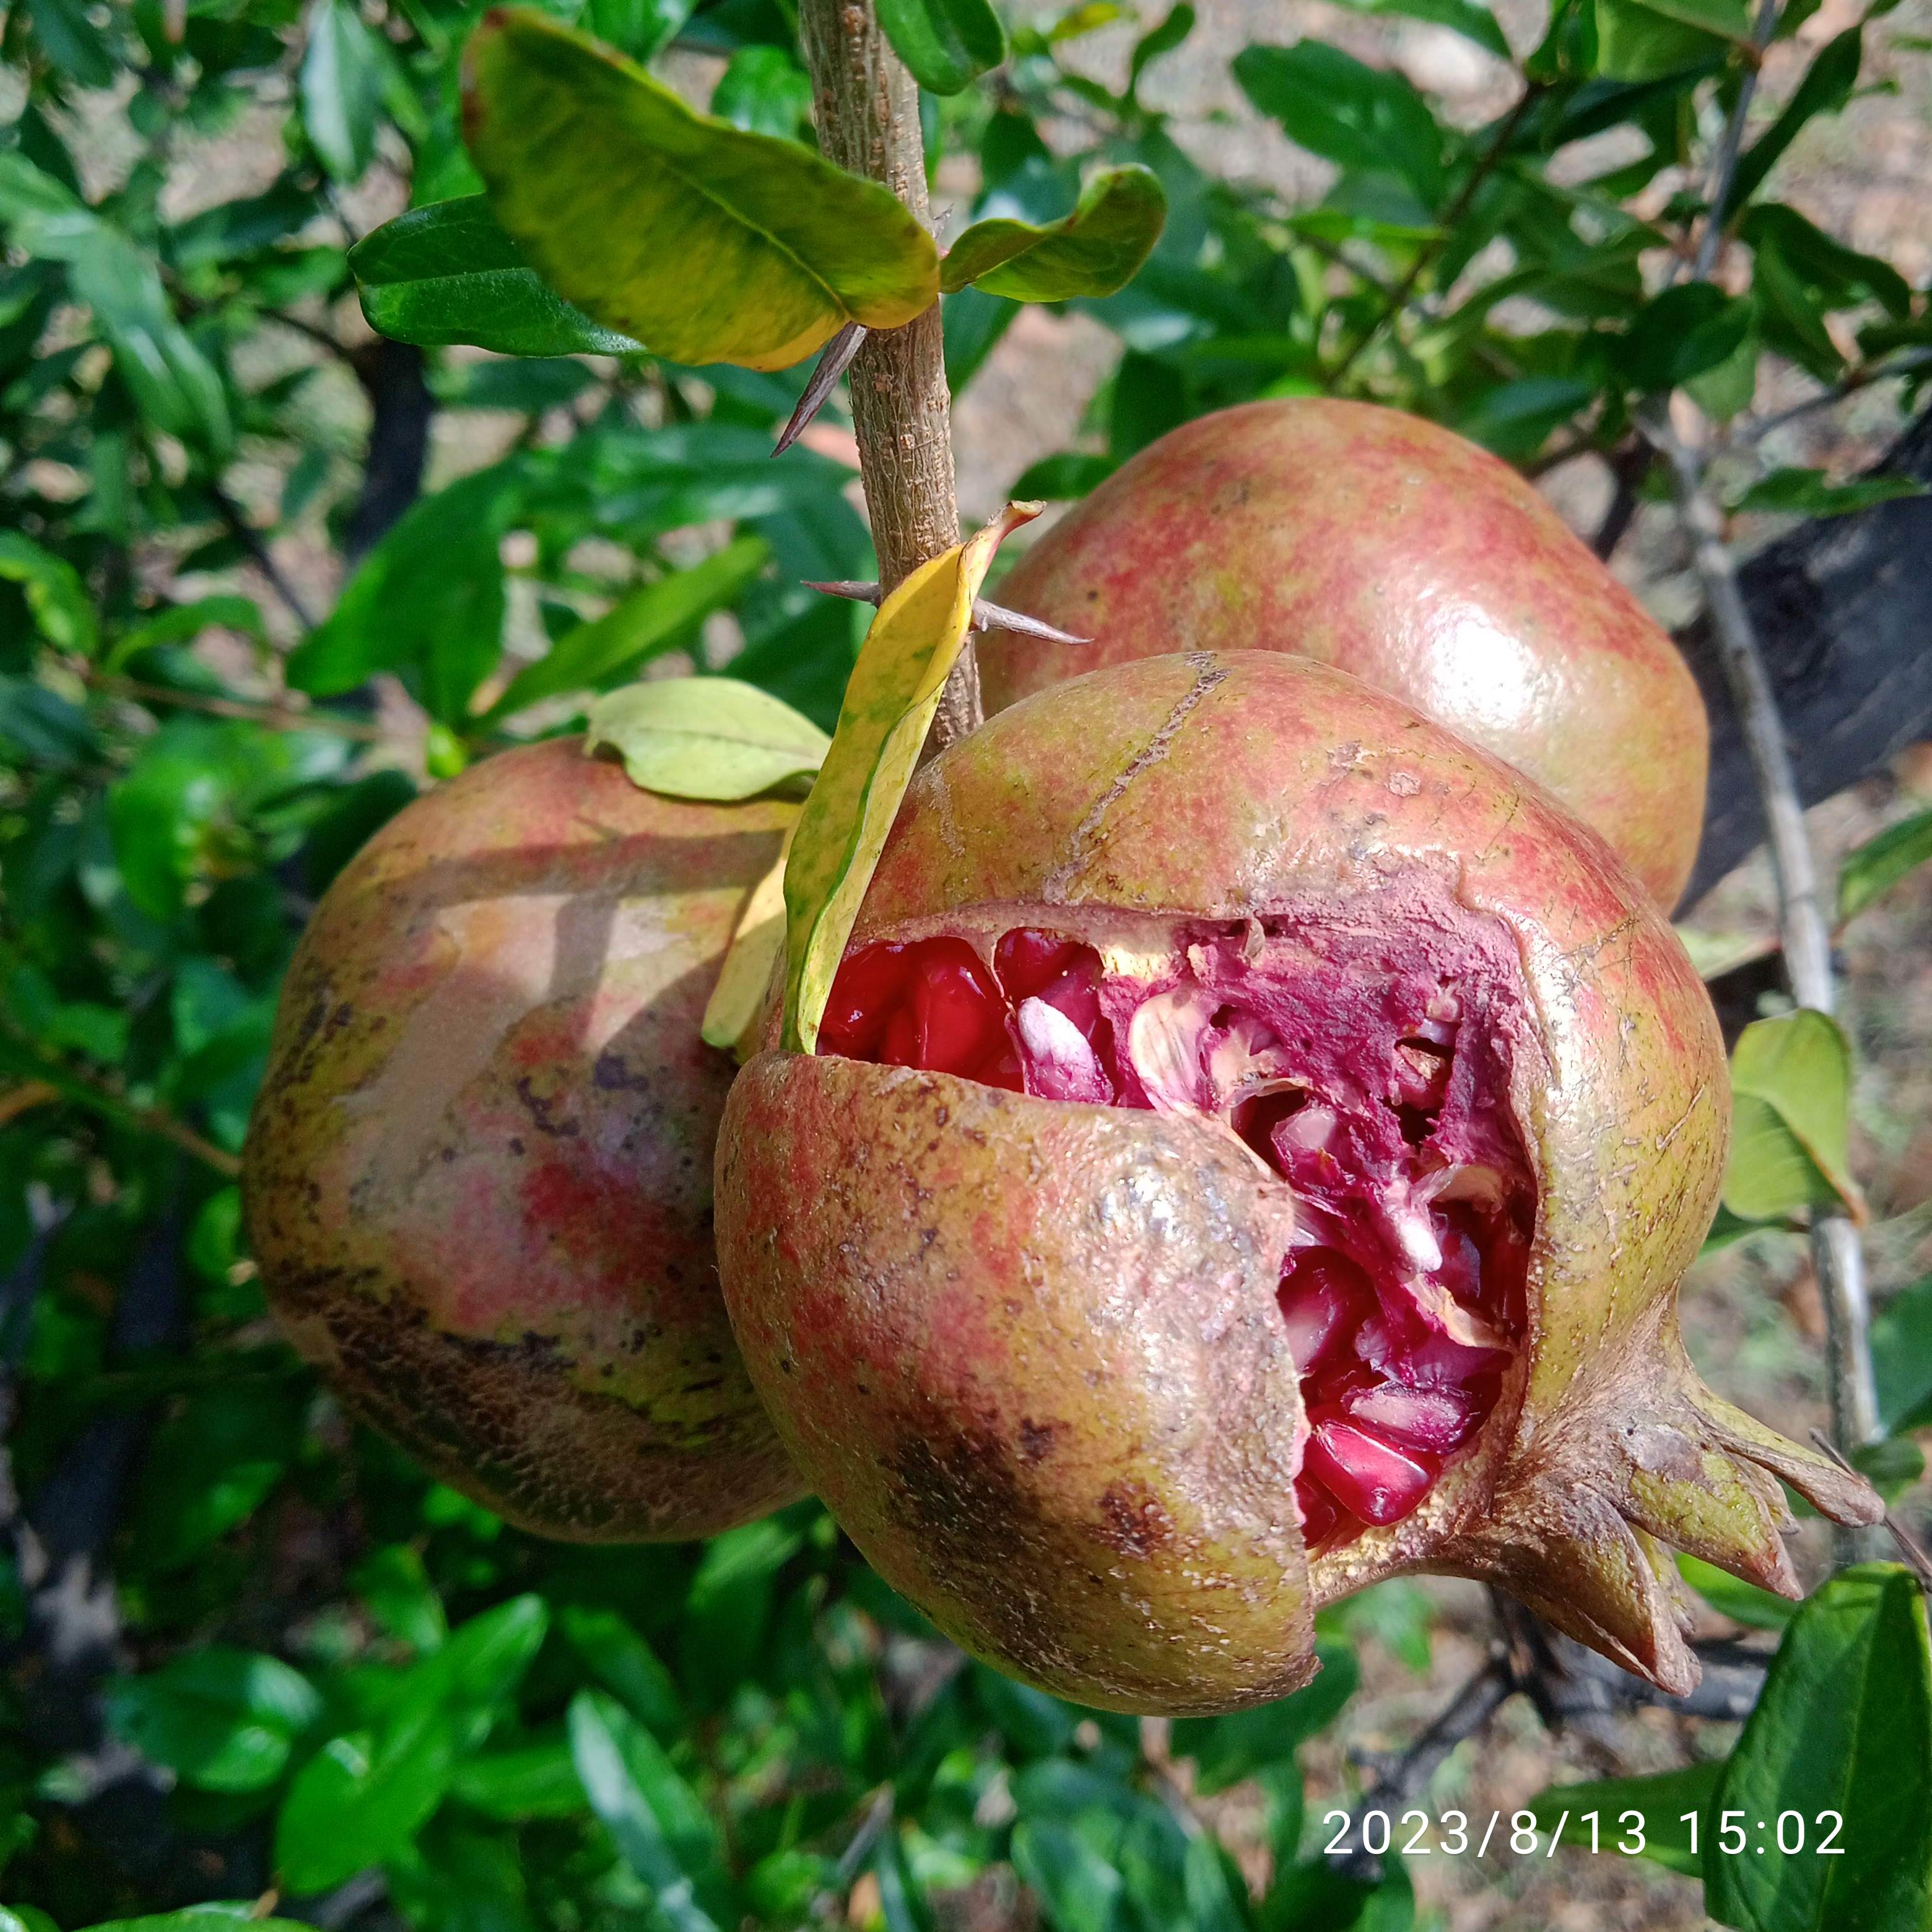
Label: Bacterial_Blight